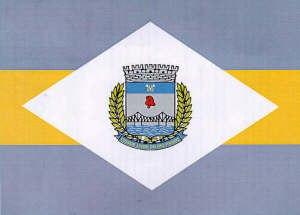
São José do Rio Pardo est une ville brésilienne de l'État de São Paulo.